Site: brandenburg
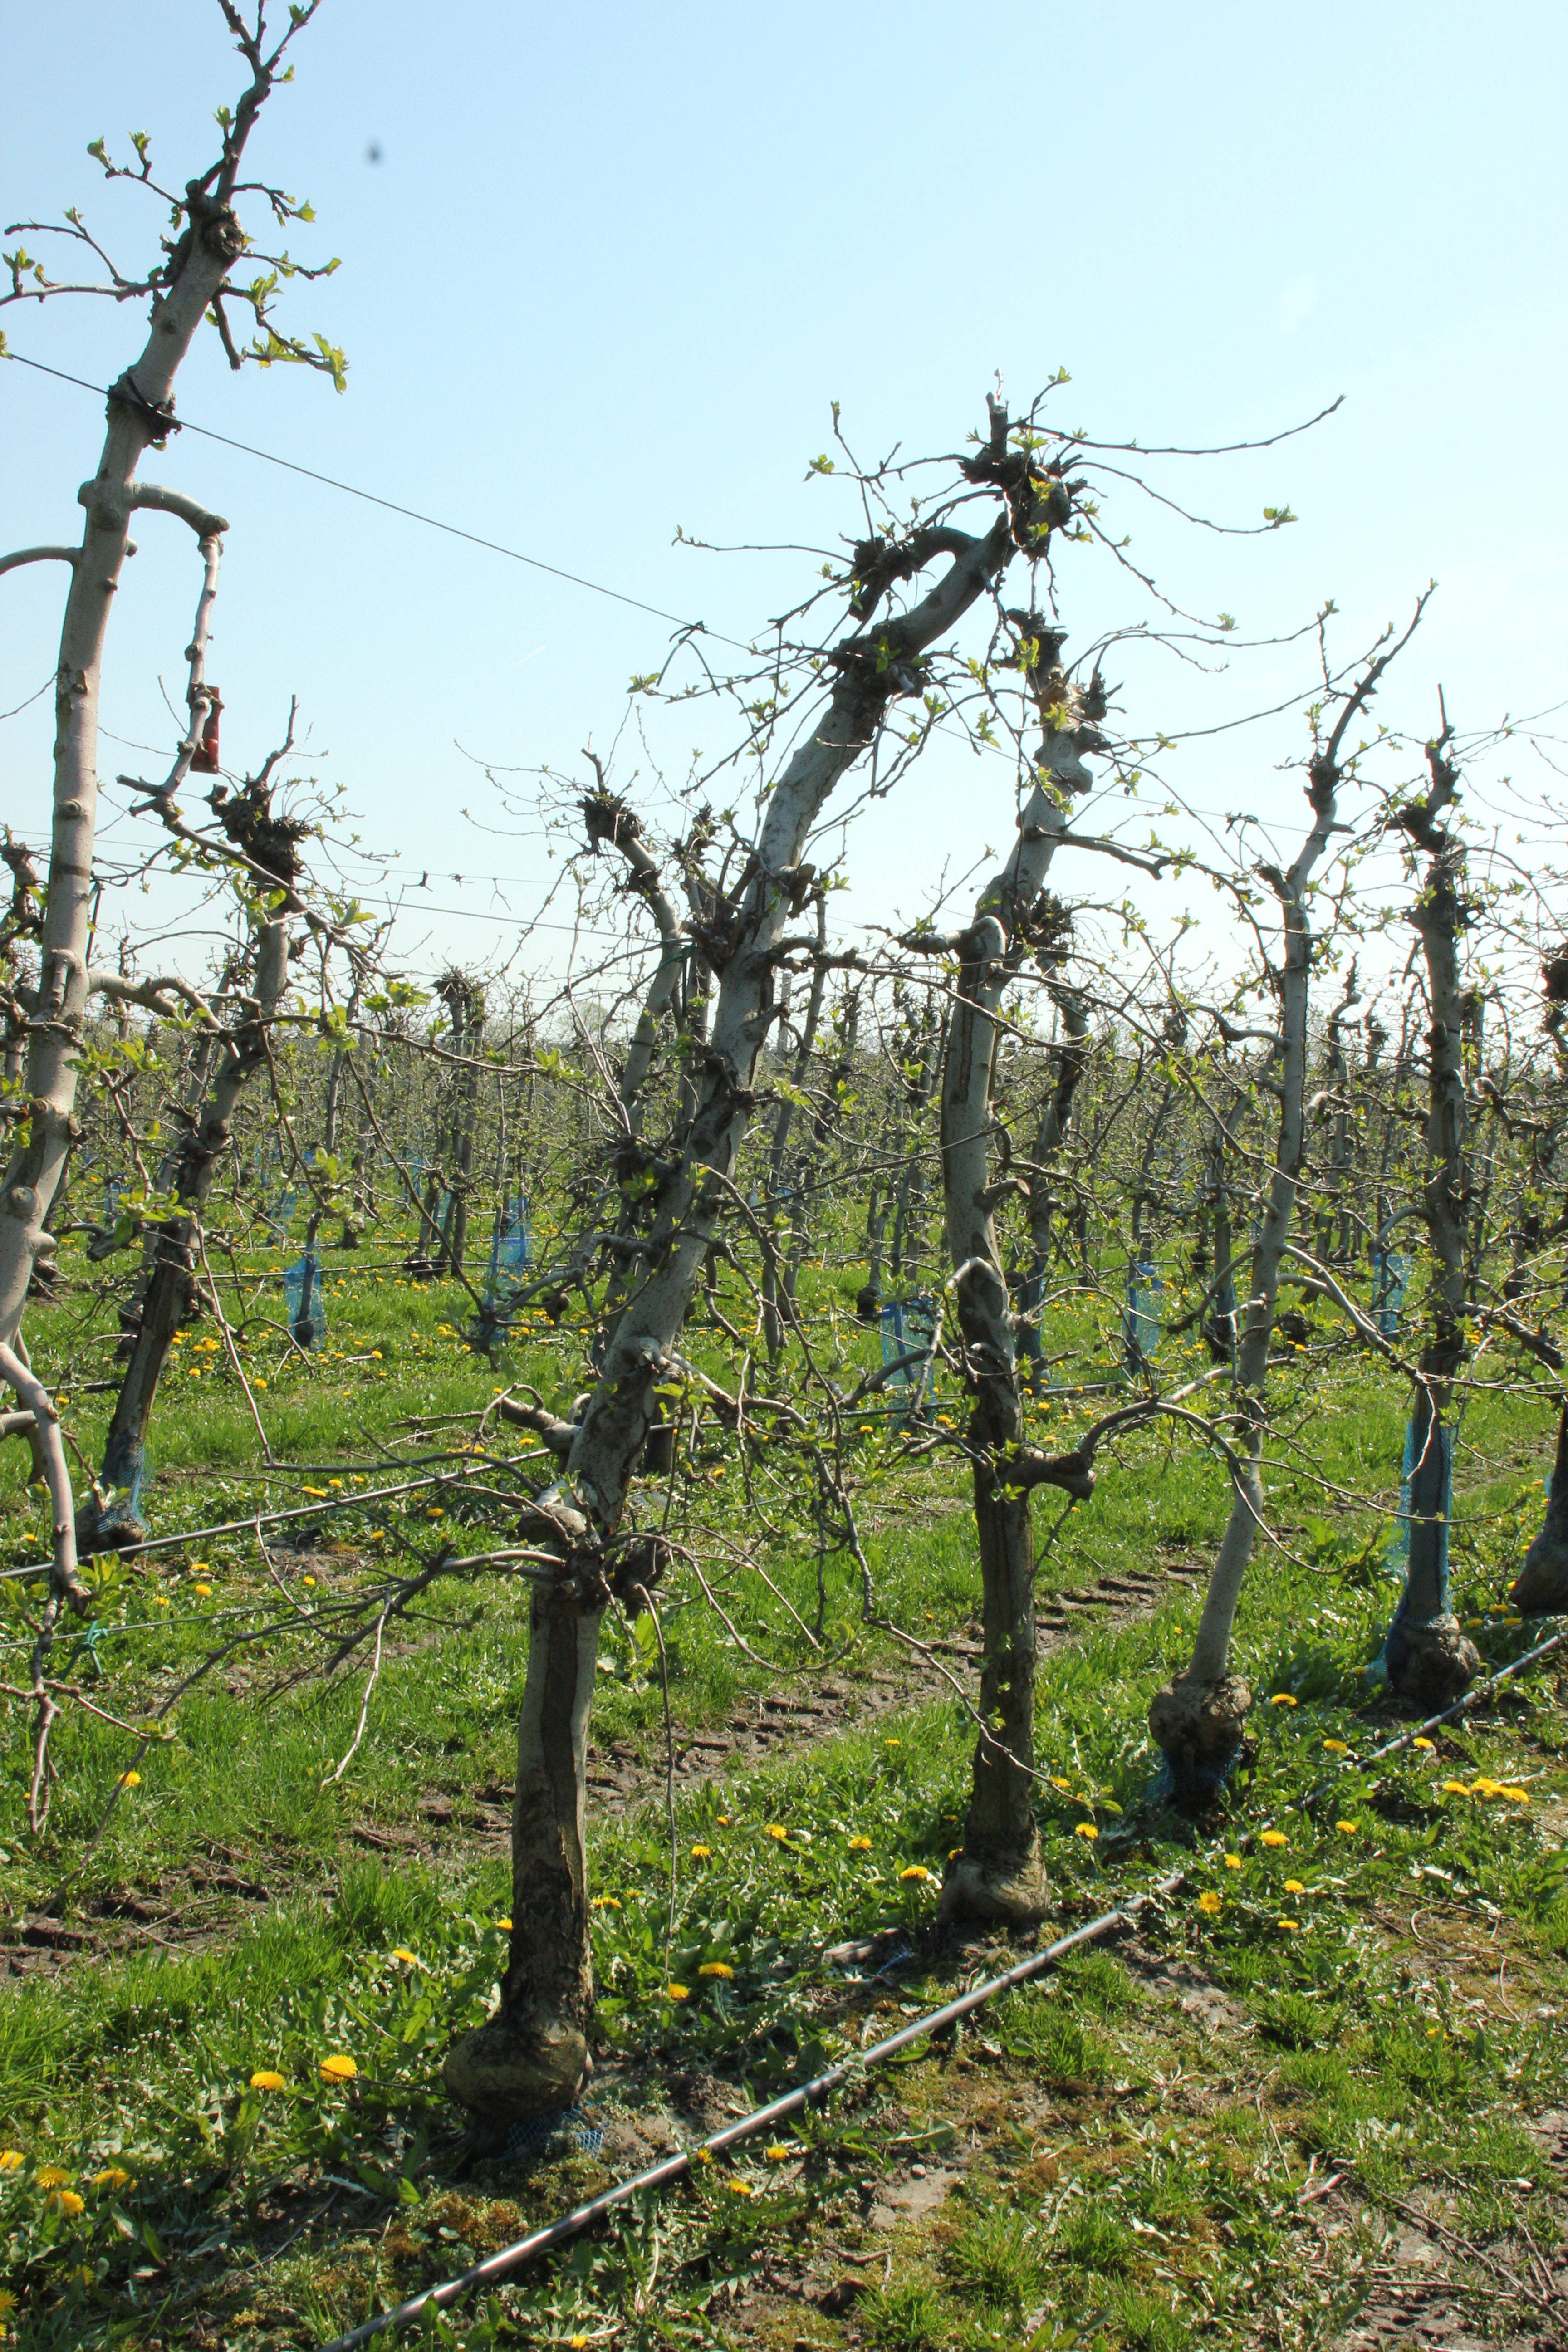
Growth stage (BBCH 56): Inflorescence emergence